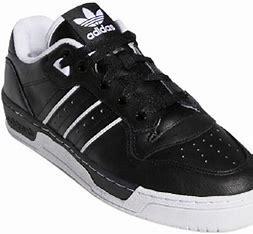
Brand: Adidas
Model: Rivalry